Theoretical psychology

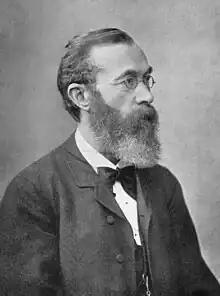

A brief history into the field of theoretical psychology includes some prominent pioneers. To begin, Wilhelm Wundt (1874) originally worked as a professor of philosophy. His focus was on the subjective study of an individual's consciousness, he believed that this was a key factor to the field of psychology. This aspect of psychology was unable to be shown with a large amount of empirical evidence, but remained a theory throughout the history of Psychology. Next, William James (1890) worked as a psychologist and a philosopher. His career focused around the idea of free will, which is theoretical in nature. He also assisted in forming the James-Lange theory of emotion, which is based upon many theoretical factors. Sigmund Freud (1905) was also an important pioneer for theoretical psychology. Freud founded the psychoanalytic theory of psychology. He did not rely on empirical data when making his theories, but instead looked for philosophical explanations. Freud often shared his view that he did not need empirical evidence for his theory, because he simply knew it is true. Another pioneer was John B. Watson (1913). Watson founded the theory of behaviorism in psychology through the article "Psychology as a Behaviorist Views It". Although Behaviorism has a strong emphasis on empirical psychology, forming the methods cannot be empirically tested, and is therefore considered theoretical psychology.